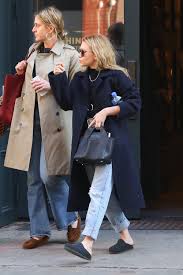
Label: Clog